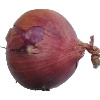
Label: Onion Red 1